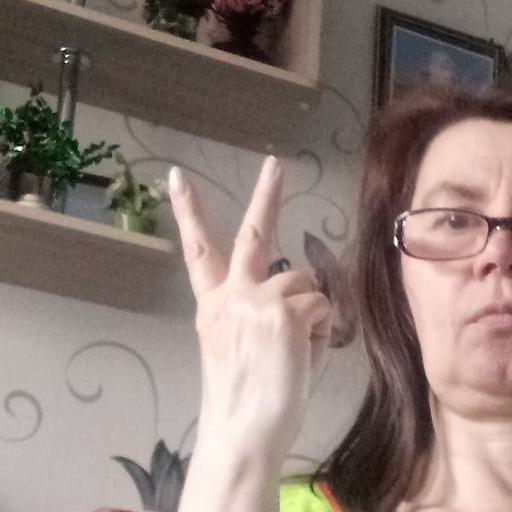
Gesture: peace_inverted